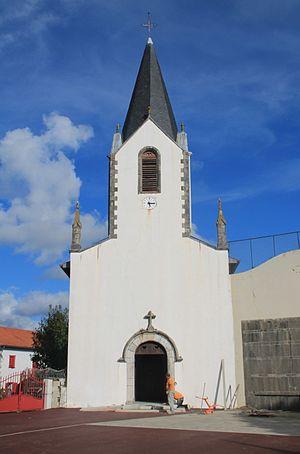
Luxe-Sumberraute est une commune française située dans le département des Pyrénées-Atlantiques, en région Nouvelle-Aquitaine.